Glenurquhart Shinty Club

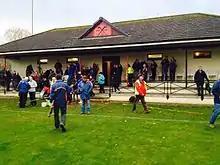
Glenurquhart Shinty Club House & Enclosure

Former Inverness Caledonian Thistle, Ross County and Motherwell goalkeeper Michael Fraser currently plays for the club, after having retired from professional football.